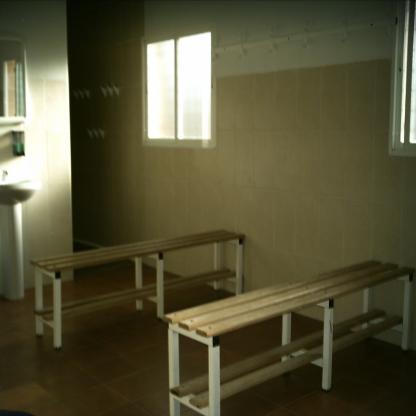
Scene: Indoor